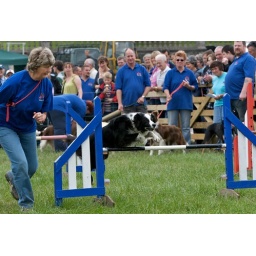
One of the barking collies flying over a fence